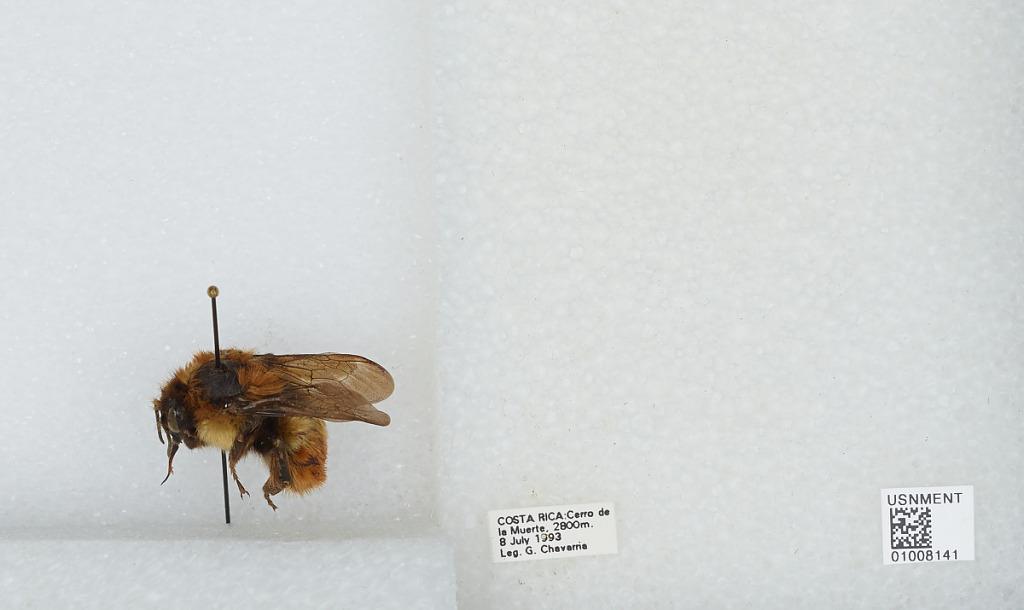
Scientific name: Bombus (Pyrobombus) ephippiatus (Say)
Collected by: G. Chavarria
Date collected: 1993-7-8
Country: Costa Rica
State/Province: San Jose
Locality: Cerro de la Muerte
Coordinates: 9.5583, -83.7239